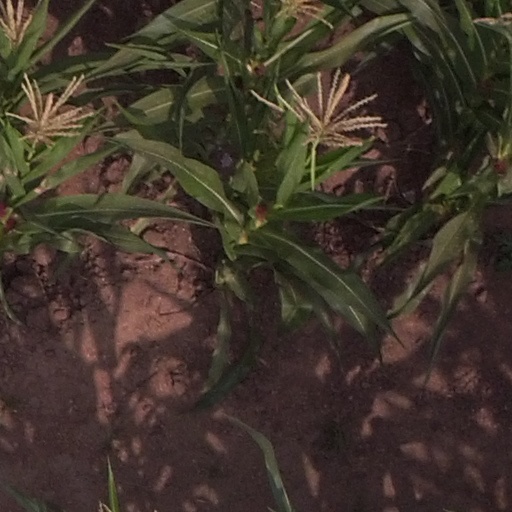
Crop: maize; corn